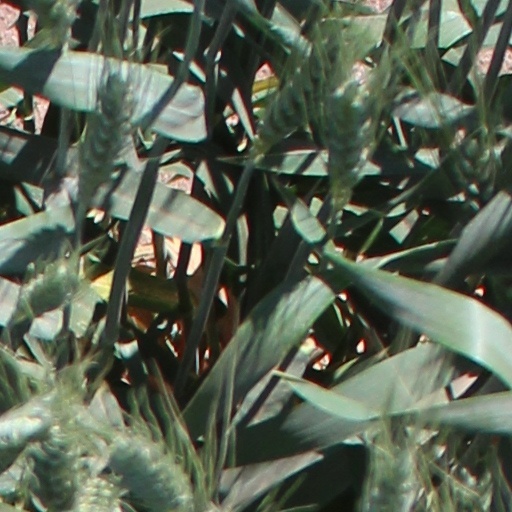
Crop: wheat